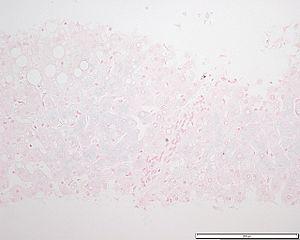
Les hémochromatoses sont un groupe de maladies héréditaires autosomiques, récessives dans l'immense majorité des cas, concernant le métabolisme du fer, et se caractérisant par une surcharge de fer dans l'organisme. Ces maladies peuvent être bien soignées, mais elles sont souvent tardivement détectées.